Children of the Stones

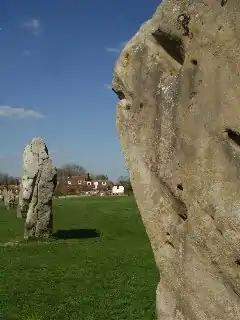
The Stones of Avebury (Milbury in the serial)

The original stone circle was built during the megalithic era by a pagan folk led by a Druid priest. The village priest then witnessed the formation of a supernova and somehow deduced that a black hole had formed shortly afterwards. Using a variety of psychic powers, mixed with folk magic, the priest was able to harness the power of the stones, which are natural magnets, and focus negative energy, via a beam of light, through the centre of the circle towards the black hole. This energy, however, was drawn from the minds of the inhabitants within the circle, taking their anger and fear to the black hole, and turning them into docile but happy creatures (hence "happy day") under the control of the Druid priest.